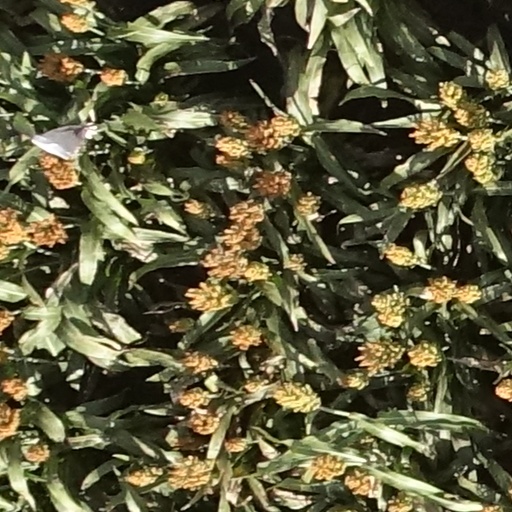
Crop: sorghum